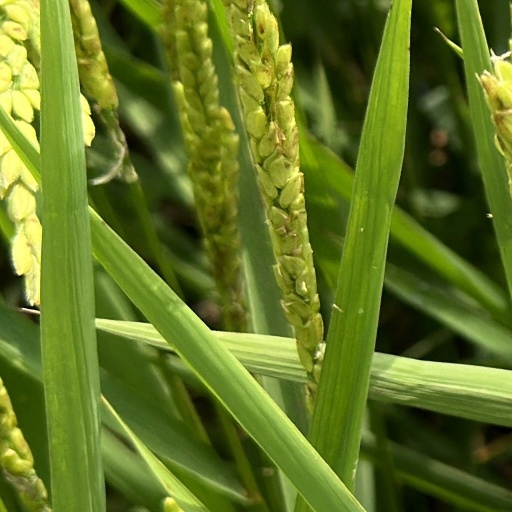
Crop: rice